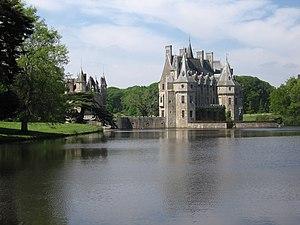
Cet article recense les monuments historiques en Loire-Atlantique, en France, répertoriés sur la base Mérimée.
Cet article recense les sites naturels protégés en Loire-Atlantique.